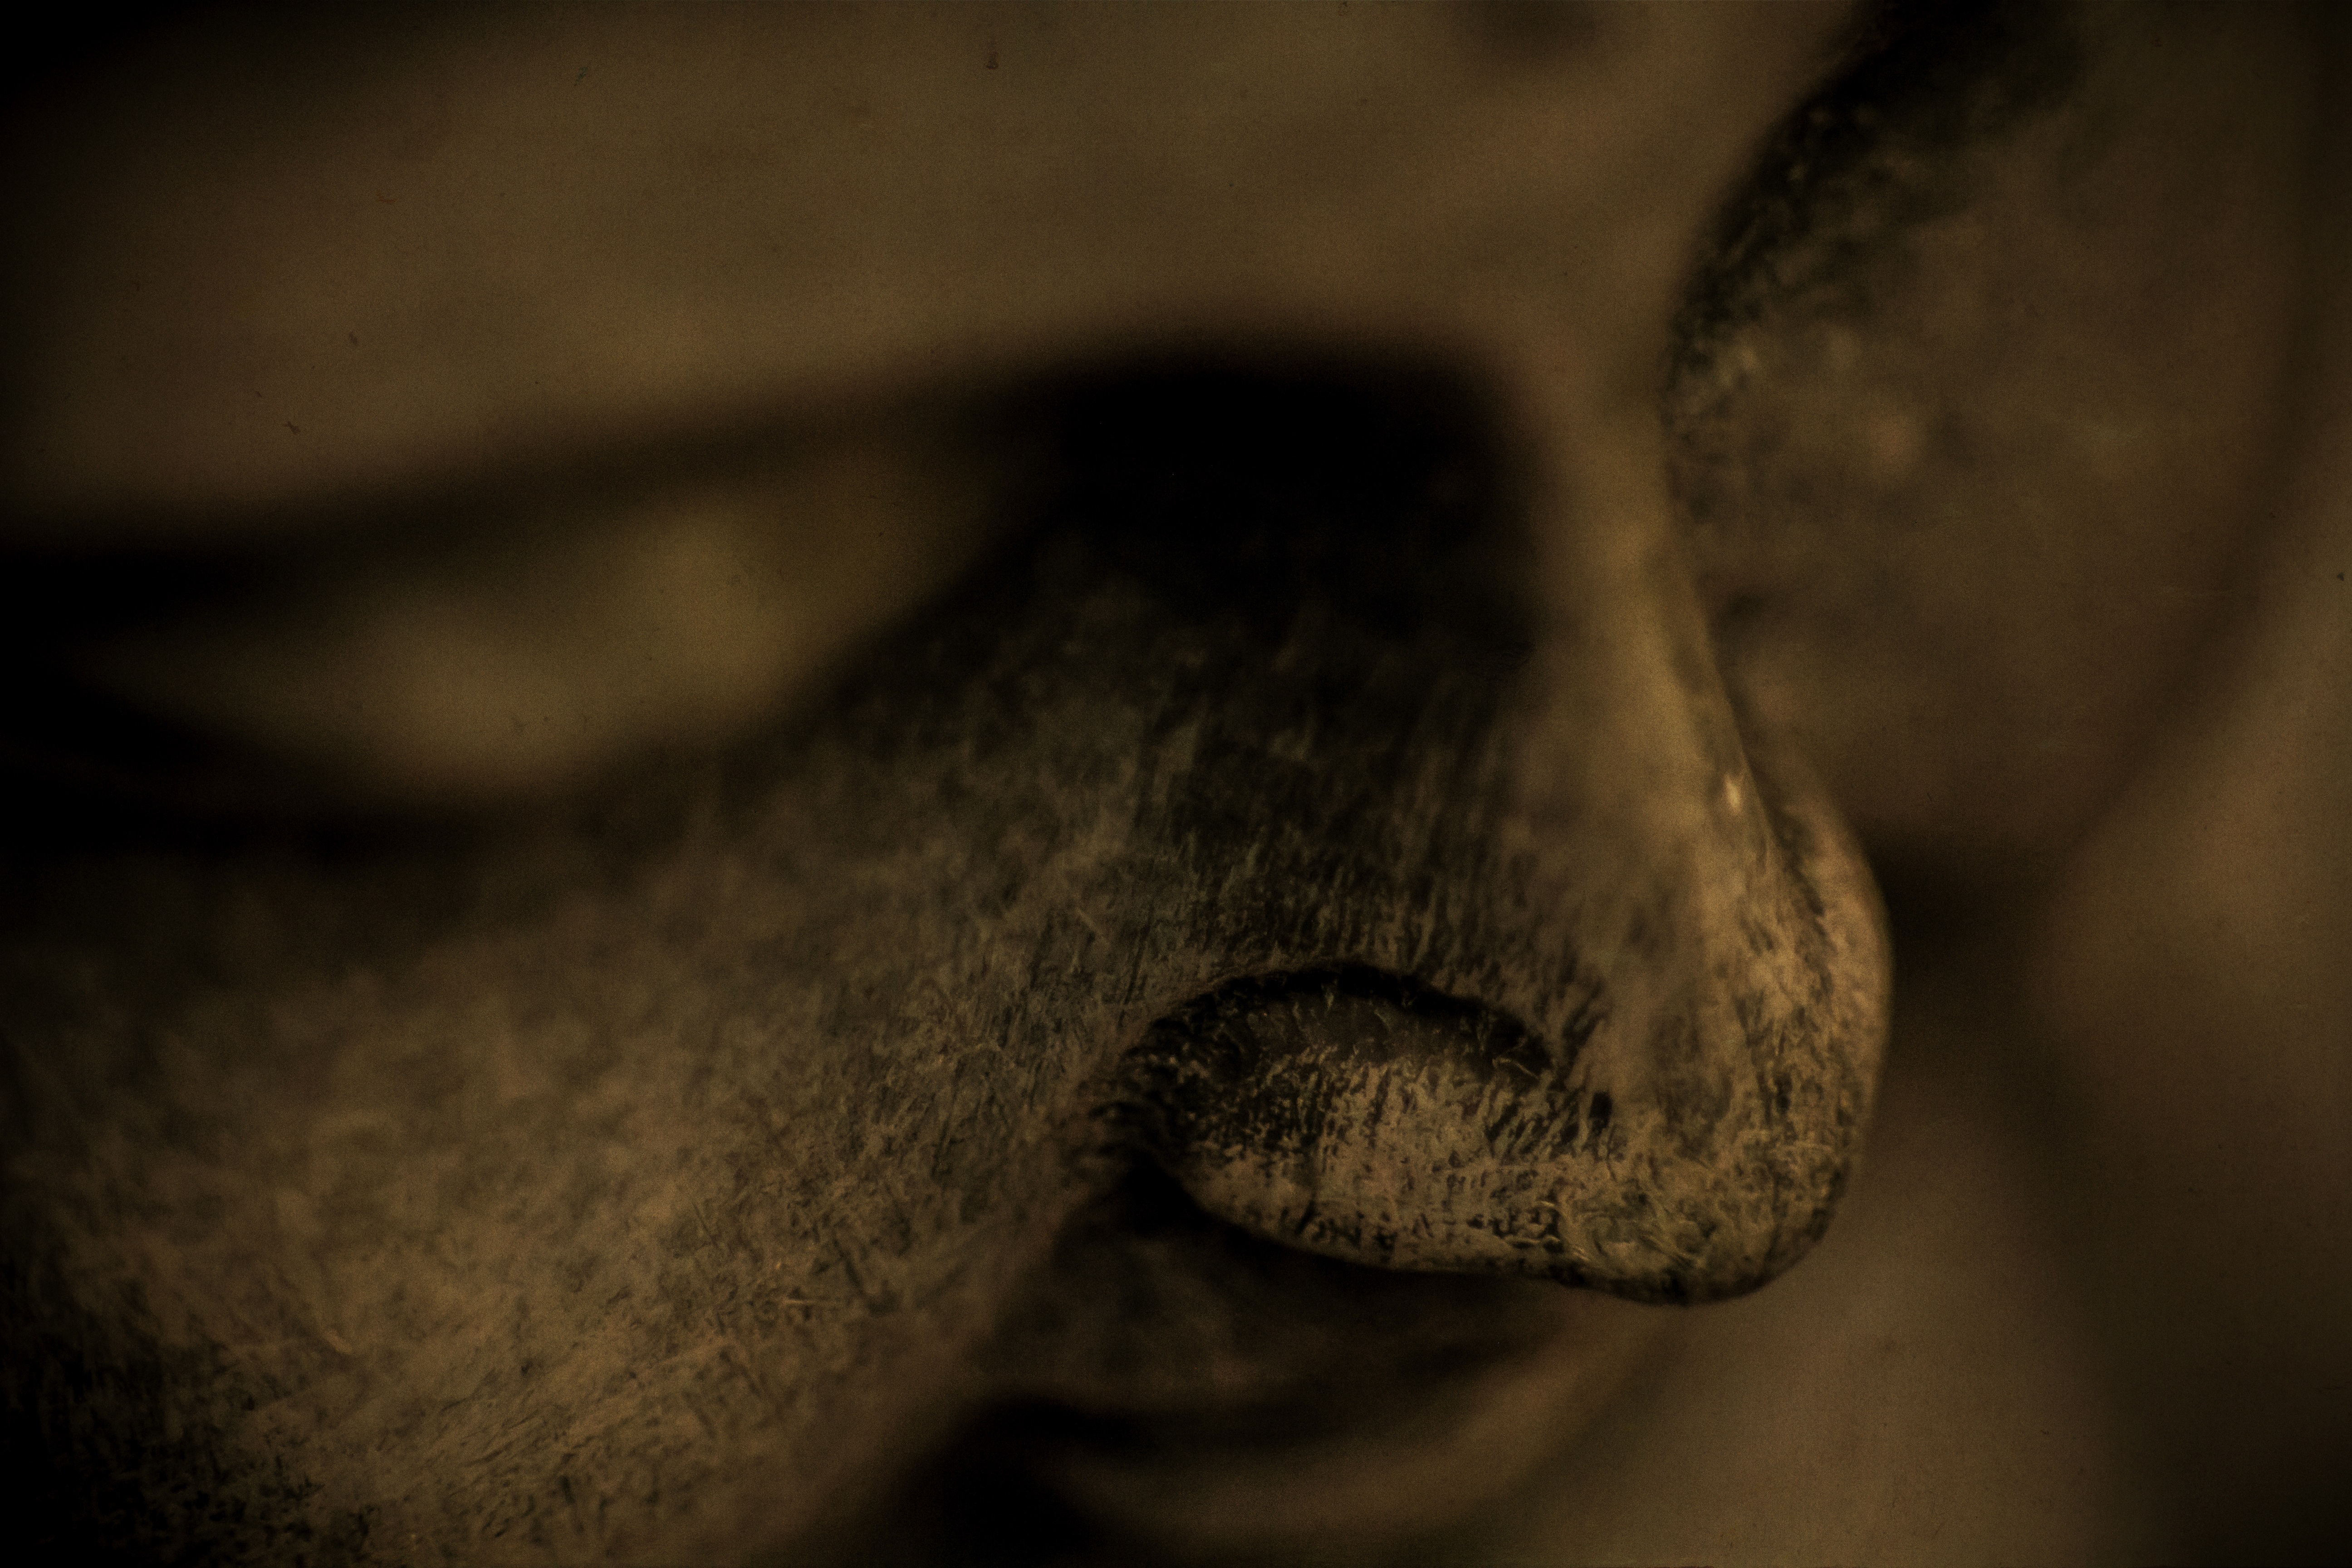
hand, light, photography, tranquility, statue, symbol, tranquil, peace, buddhist, buddhism, religion, darkness, praying, zen, spiritual, mouth, close up, human body, religious, nose, relaxation, meditation, faith, eye, head, buddha, prayer, serenity, organ, tooth, meditating, spirituality, macro photography